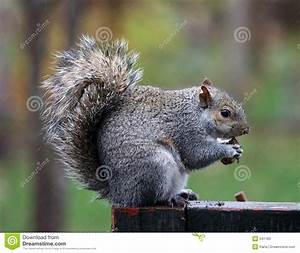
Label: squirrel